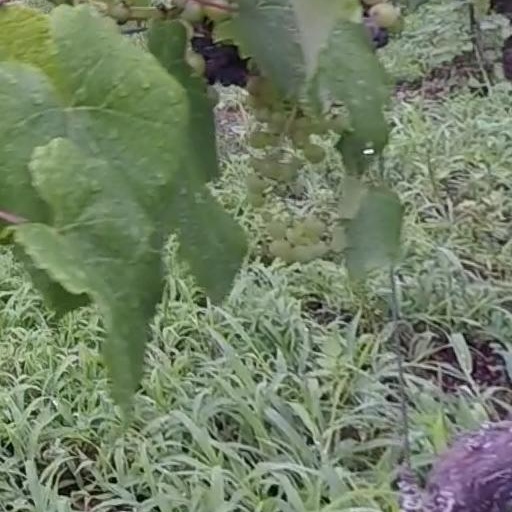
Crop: grape